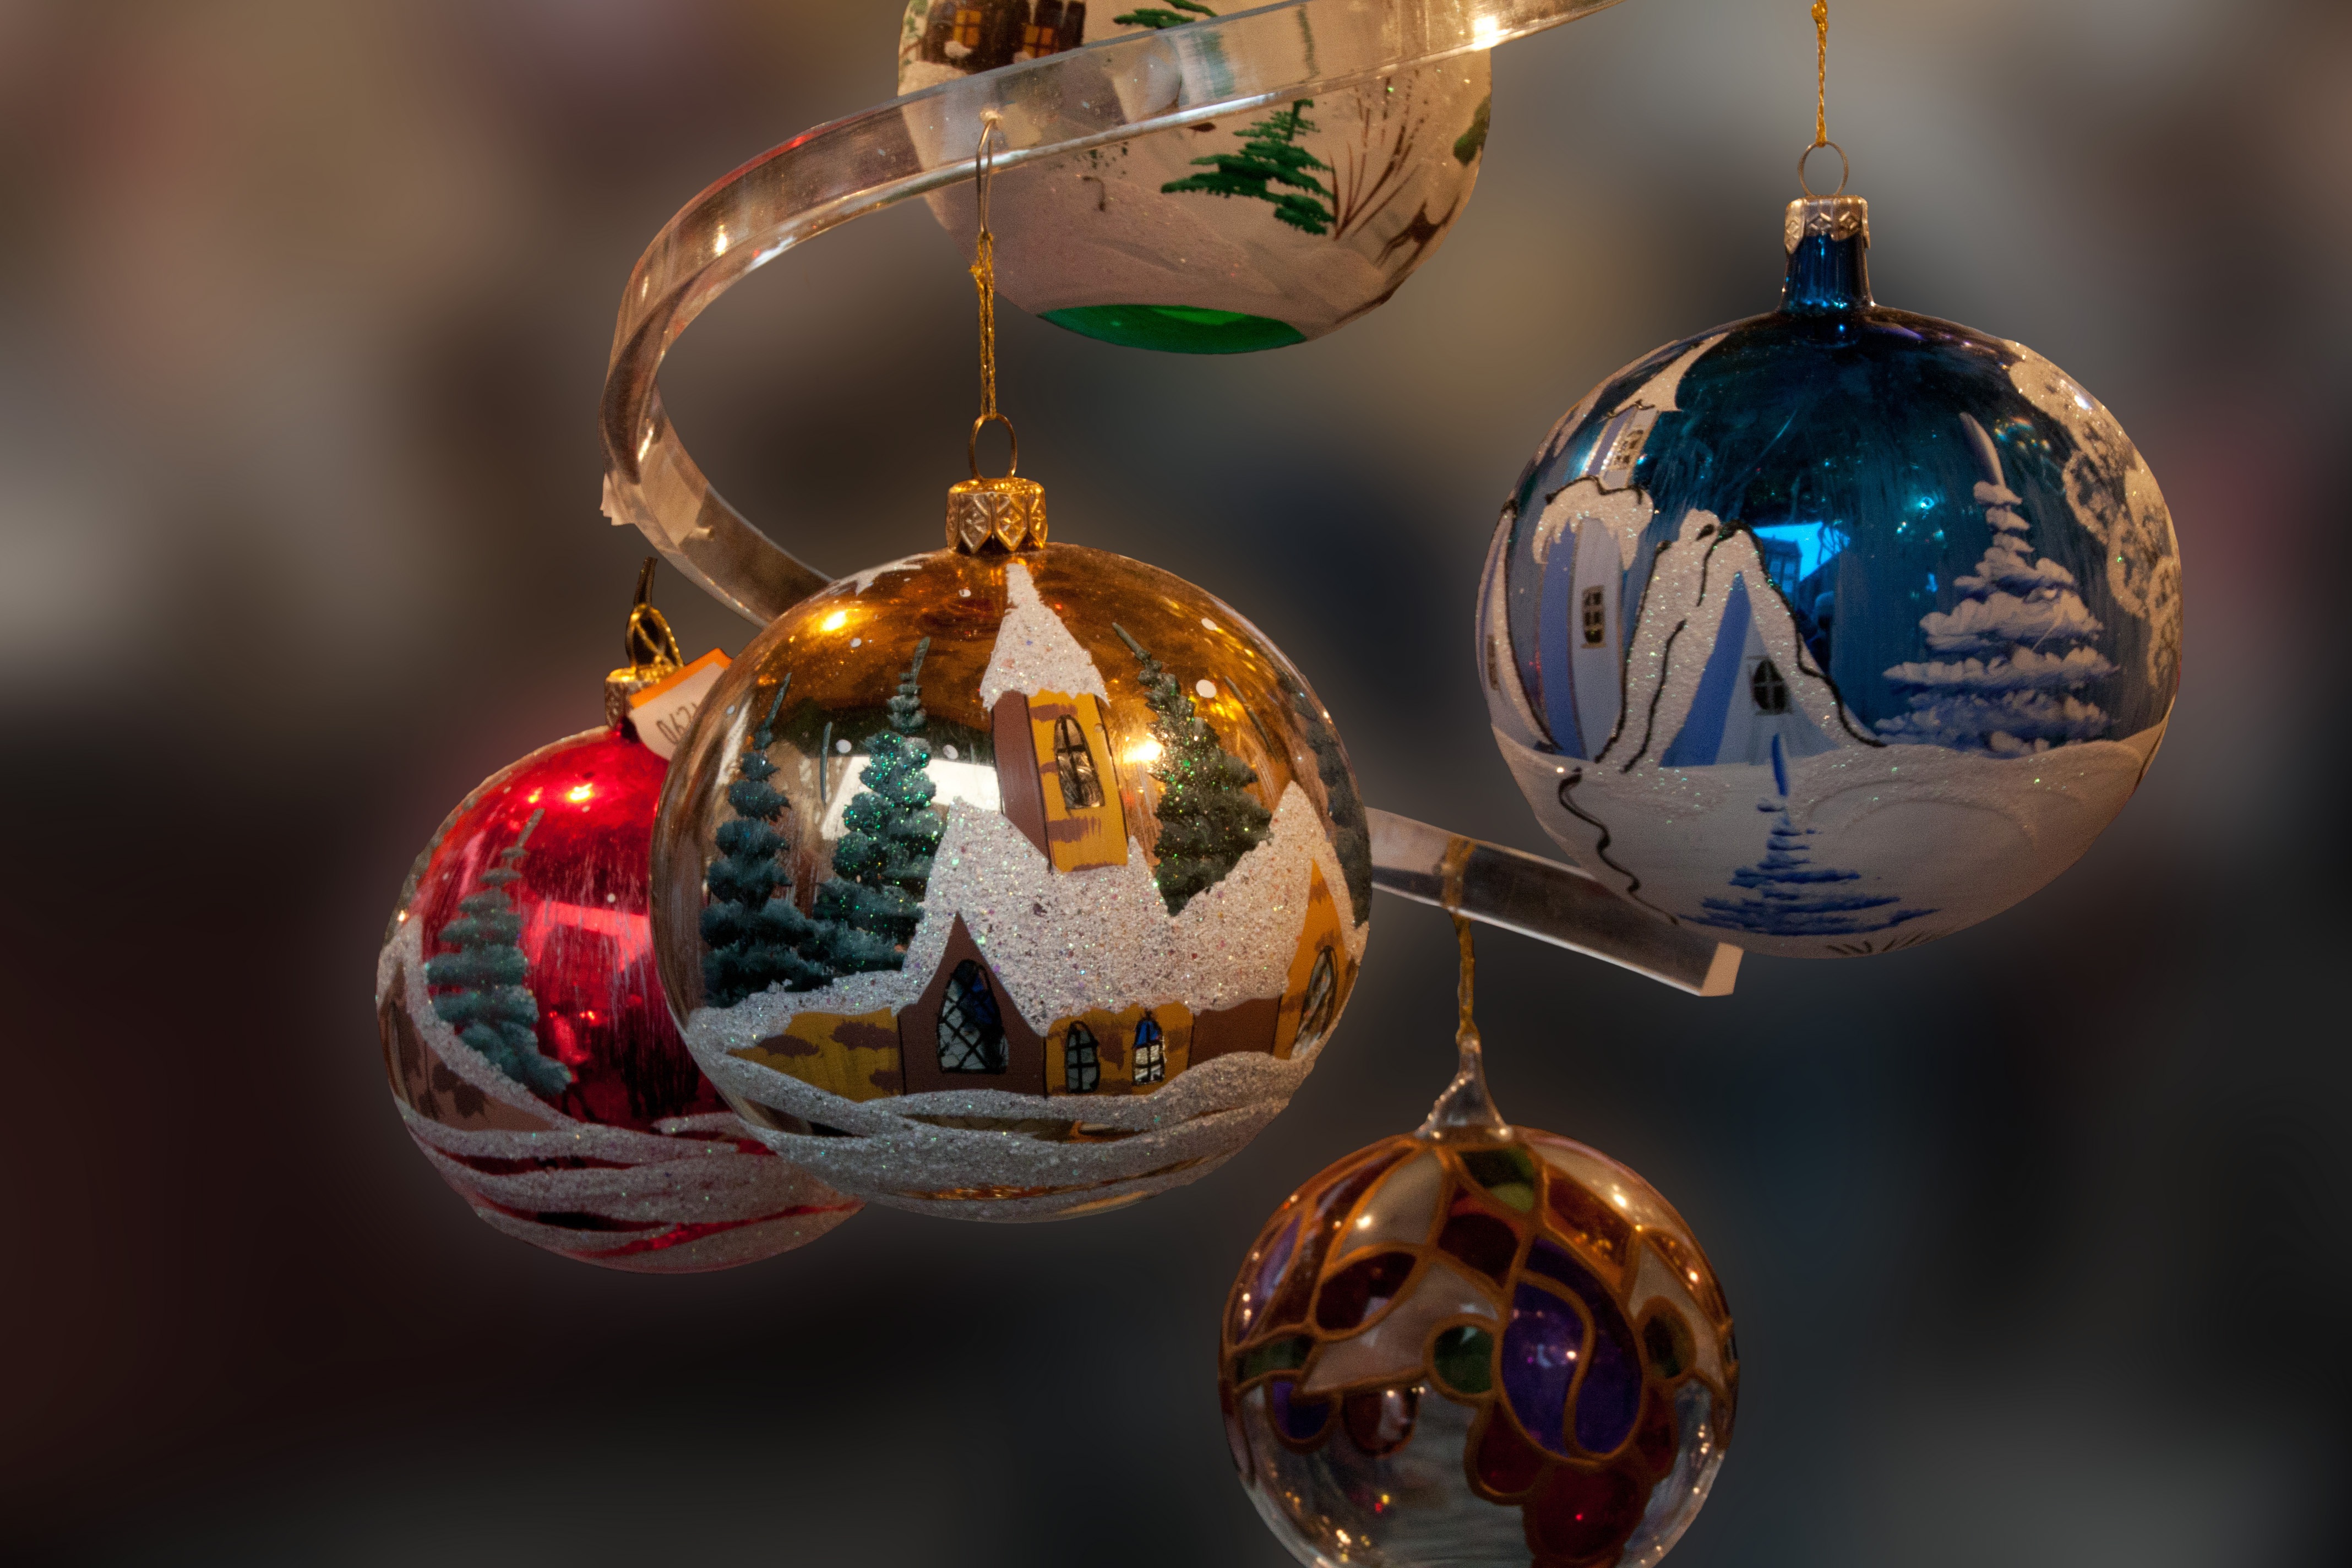
color, christmas, lighting, decor, christmas ornament, christmas decoration, christmas bauble, macro photography, weihnachtsbaumschmuck, christmas ornaments